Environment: real
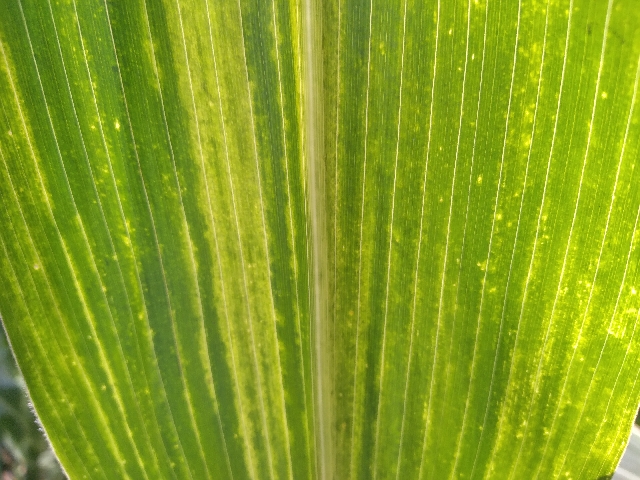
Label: lethal_necrosis